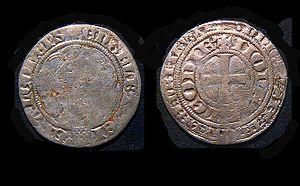
Gros au buste, d'Englebert de la Marck. Cette monnaie d'argent provient du trésor de Seraing.
Engelbert de La Marck, également connu sous le nom de Engelbert III de Cologne, né en 1304 et mort le 25 août 1368 ou en 1369, est un membre important du clergé du XIVᵉ siècle de la région Meuse-Rhin. Il fut notamment doyen du chapitre de Saint-Lambert, prince-évêque de Liège et archevêque de Cologne.